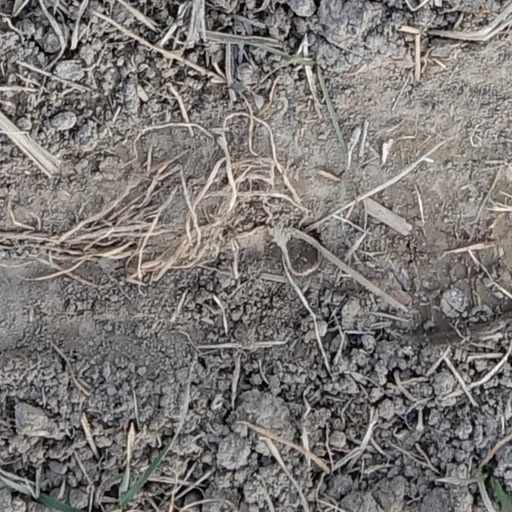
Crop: wheat